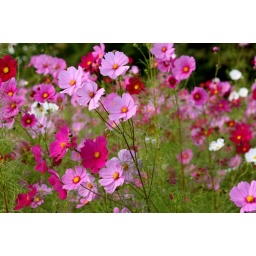
Cosmos flowers in a field near Aki-Kokubunji Temple, Higashi-Hiroshima.